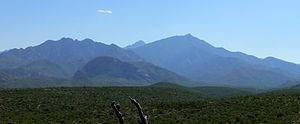
La bataille de fort Buchanan est une attaque apache contre le poste de l'armée des États-Unis du vieux fort Buchanan dans le sud de l'Arizona, qui s'est déroulée le 17 février 1865. Bien que n'étant qu'une escarmouche, elle se termine en victoire significative des Apaches lorsqu'ils forcent la petite garnison de volontaires de Californie à retraiter vers les montagnes Santa Rita. Le fort Buchanan est le seul poste militaire américain conquis pendant la guerre contre les Chiricahuas.